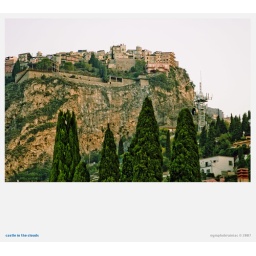
castle in the clouds